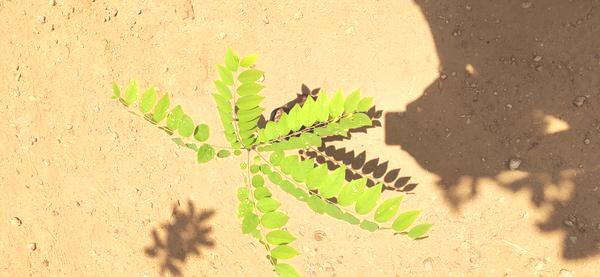
Plant: Amla